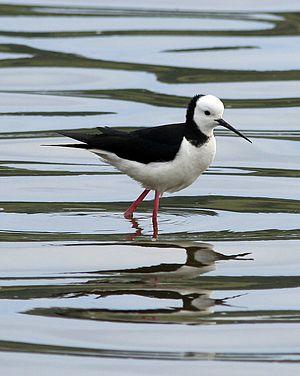
La péninsule d'Otago est une longue bande de terre vallonnée en forme de doigt, partie la plus à l'est de Dunedin, sur l'île du Sud de Nouvelle-Zélande.
L'Échasse d'Australie est une espèce d'oiseau limicoles de la famille des Recurvirostridae.